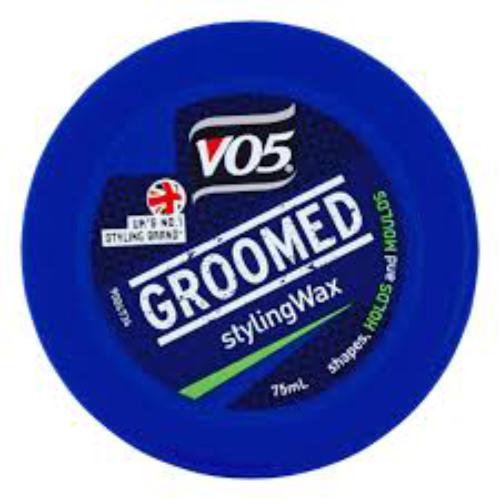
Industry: Necessities